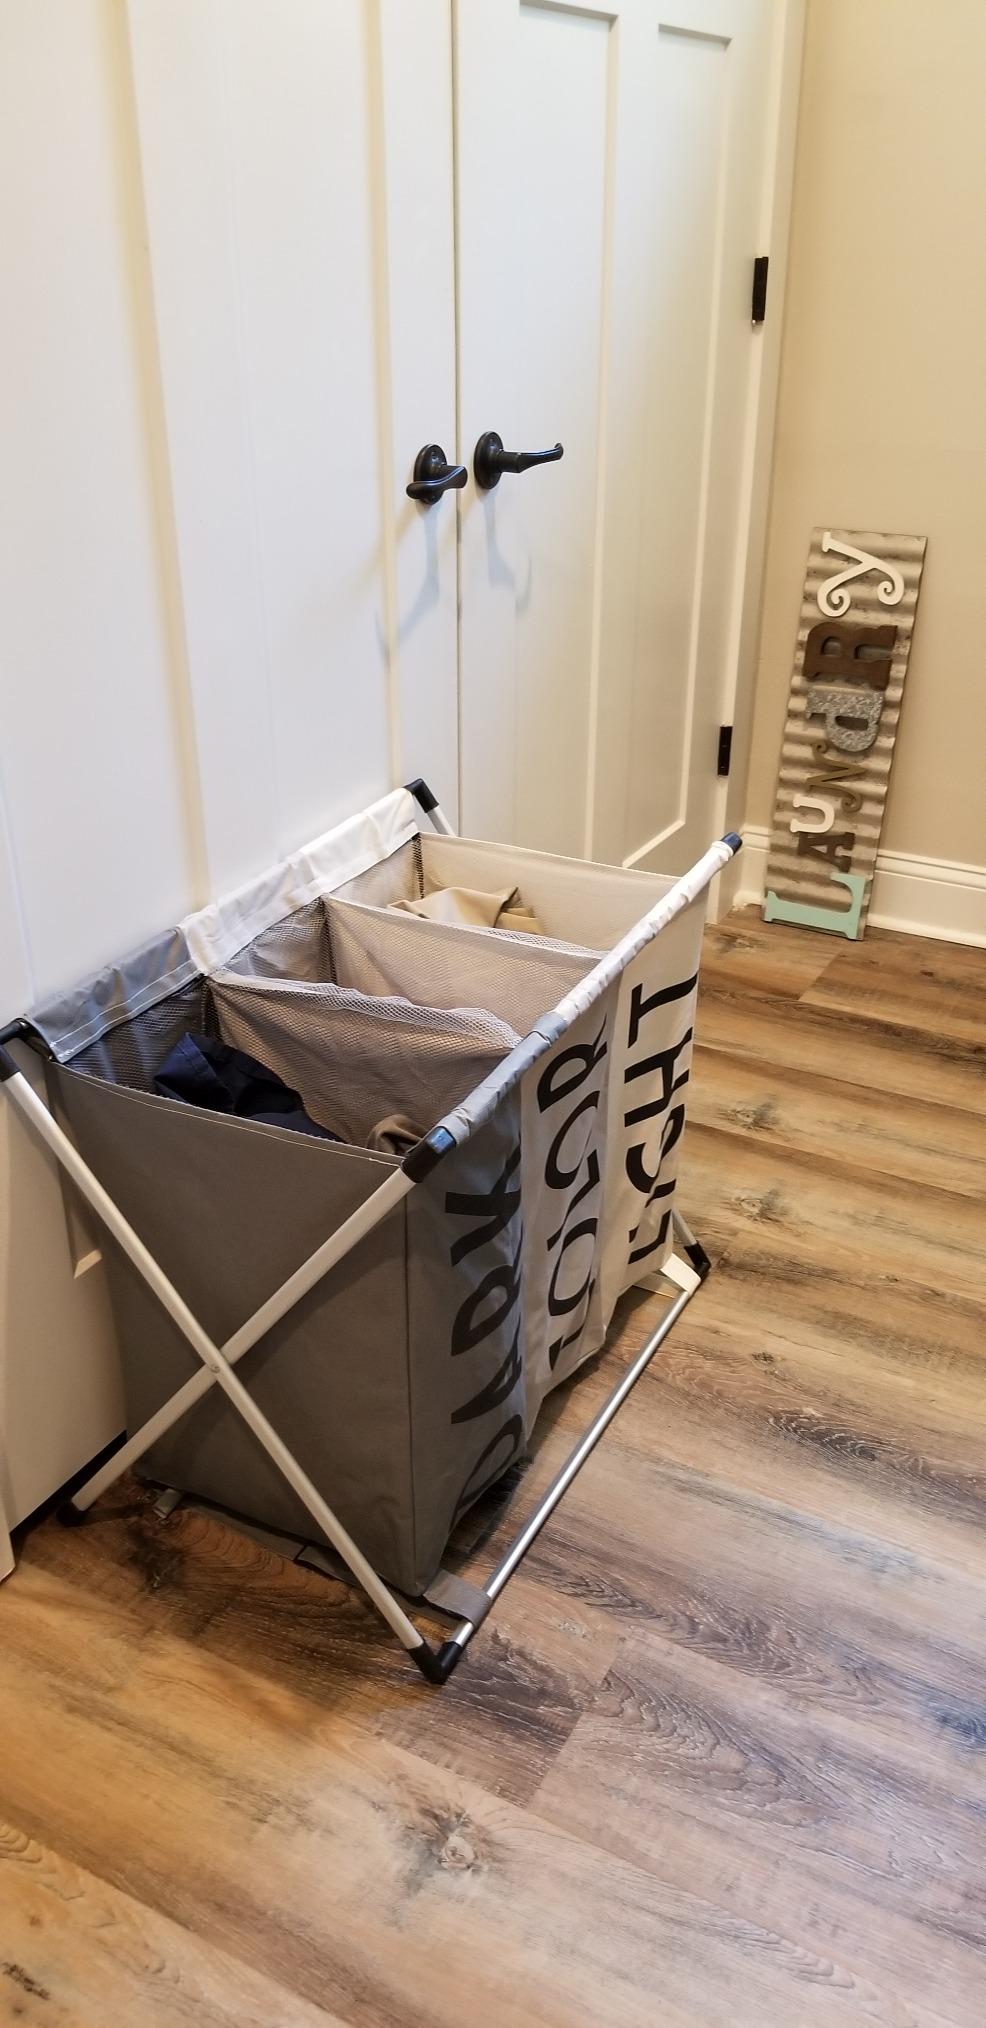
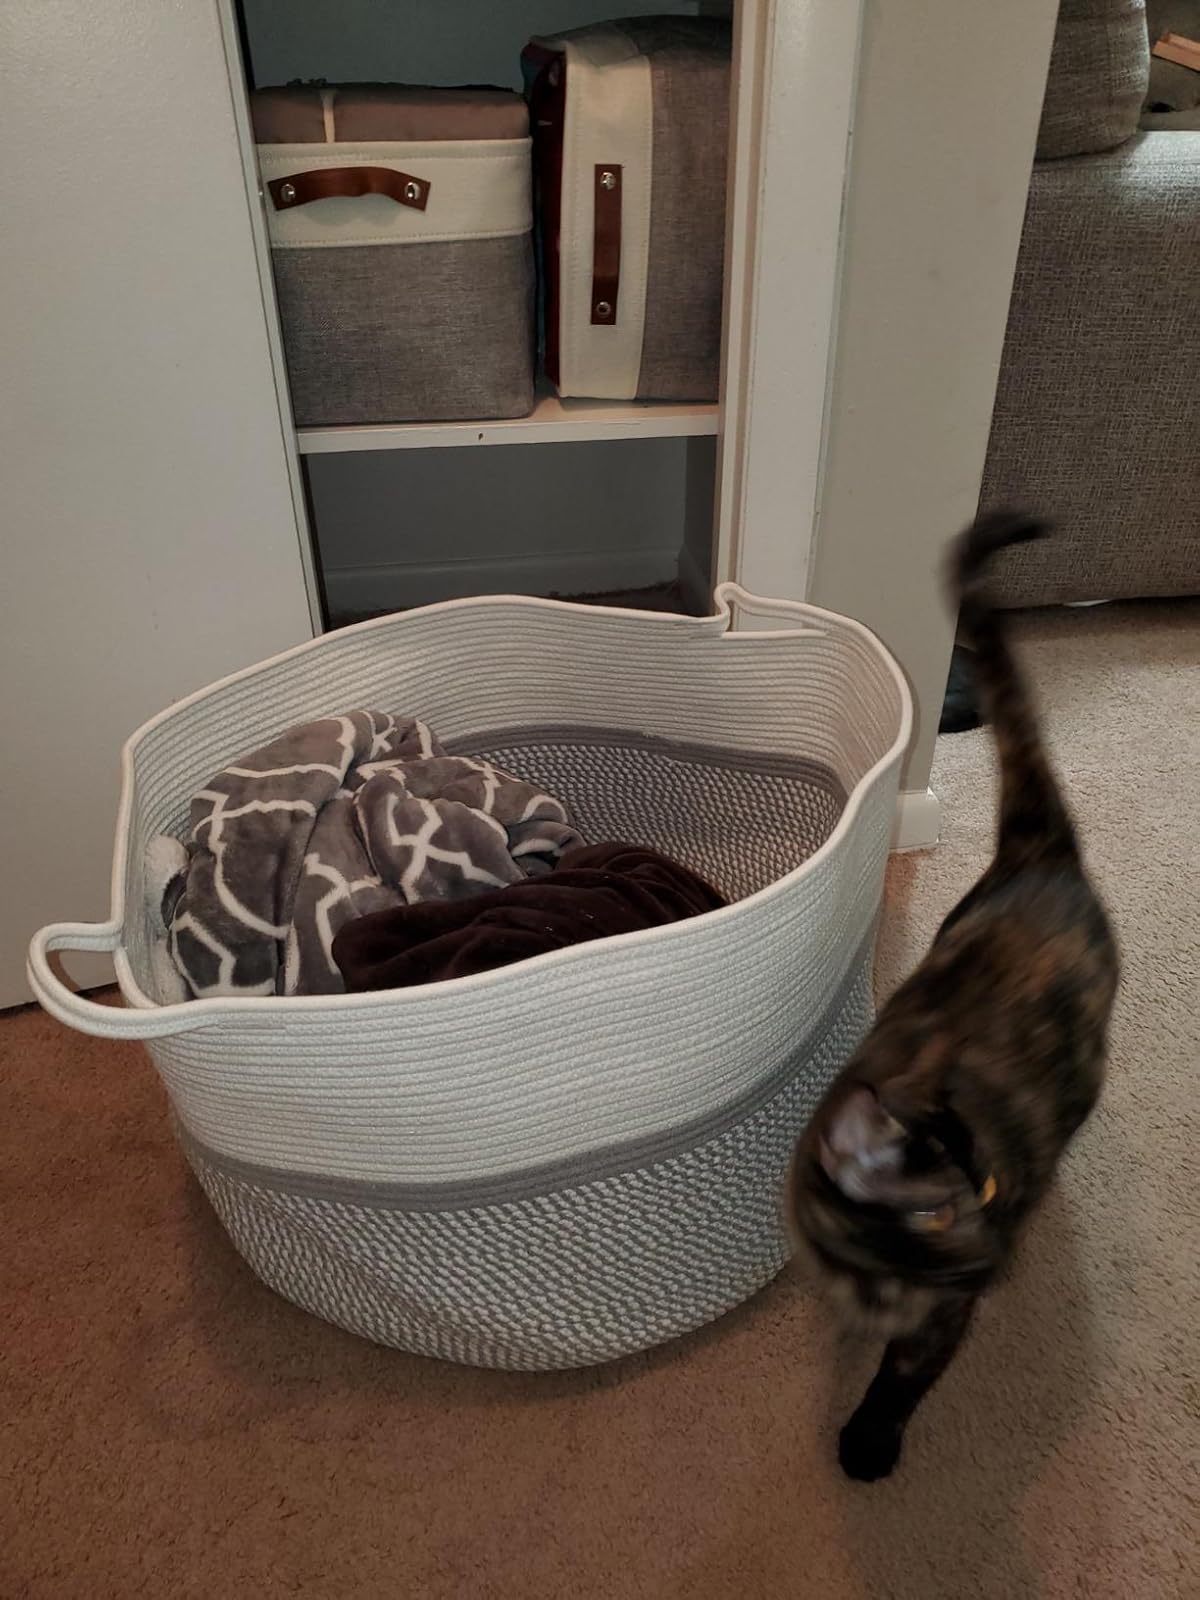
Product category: items_hamper
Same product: no